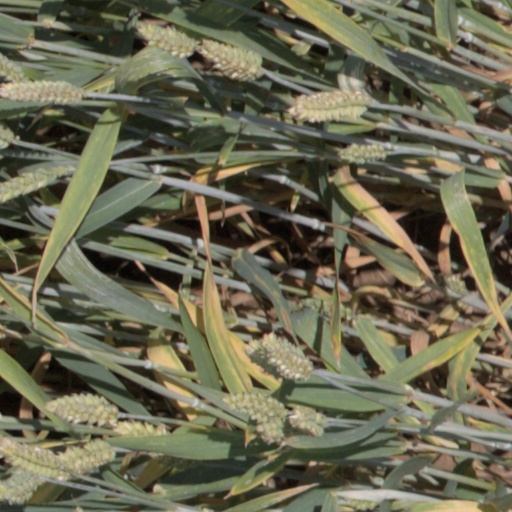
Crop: wheat